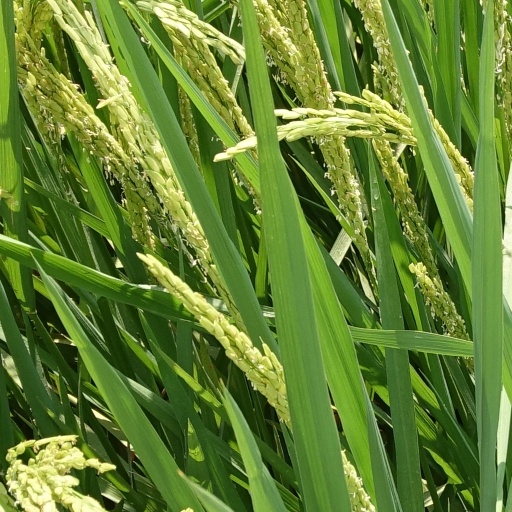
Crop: rice